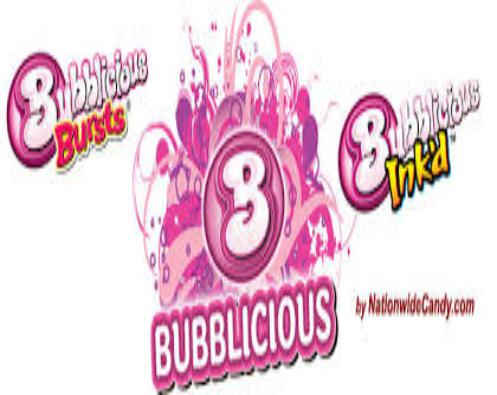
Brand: Bubblicious
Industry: Food